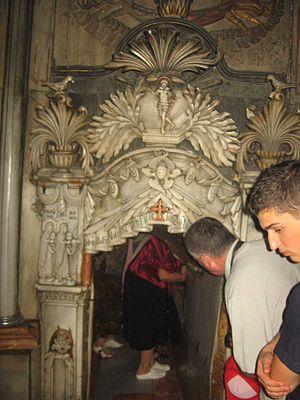
Le miracle du Feu sacré ou du Saint feu est décrit par les chrétiens comme un miracle se produisant chaque année à l'église du Saint-Sépulcre à Jérusalem, le Samedi saint précédant la Pâque orthodoxe. Il est considéré par beaucoup comme le miracle annuel le plus ancien attesté dans le monde chrétien : sa plus ancienne description date du IVᵉ siècle. Le témoignage du pèlerin Bernard le Sage au IXᵉ siècle reste néanmoins le plus communément admis comme « première référence bibliographique ».